Thermes de Cluny

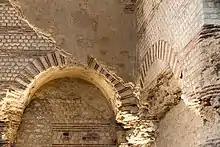
Thermes de Cluny, frigidarium (détails)

The present bath ruins constitute about one-third of a massive bath complex that is believed to have been constructed around the beginning of the 3rd century. The best preserved room is the "frigidarium", with intact architectural elements such as Gallo-Roman vaults, ribs and consoles, and fragments of original decorative wall painting and mosaics.